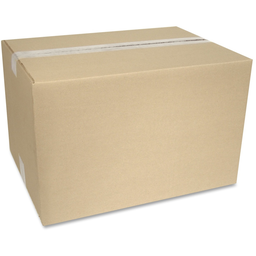
Label: cardboard